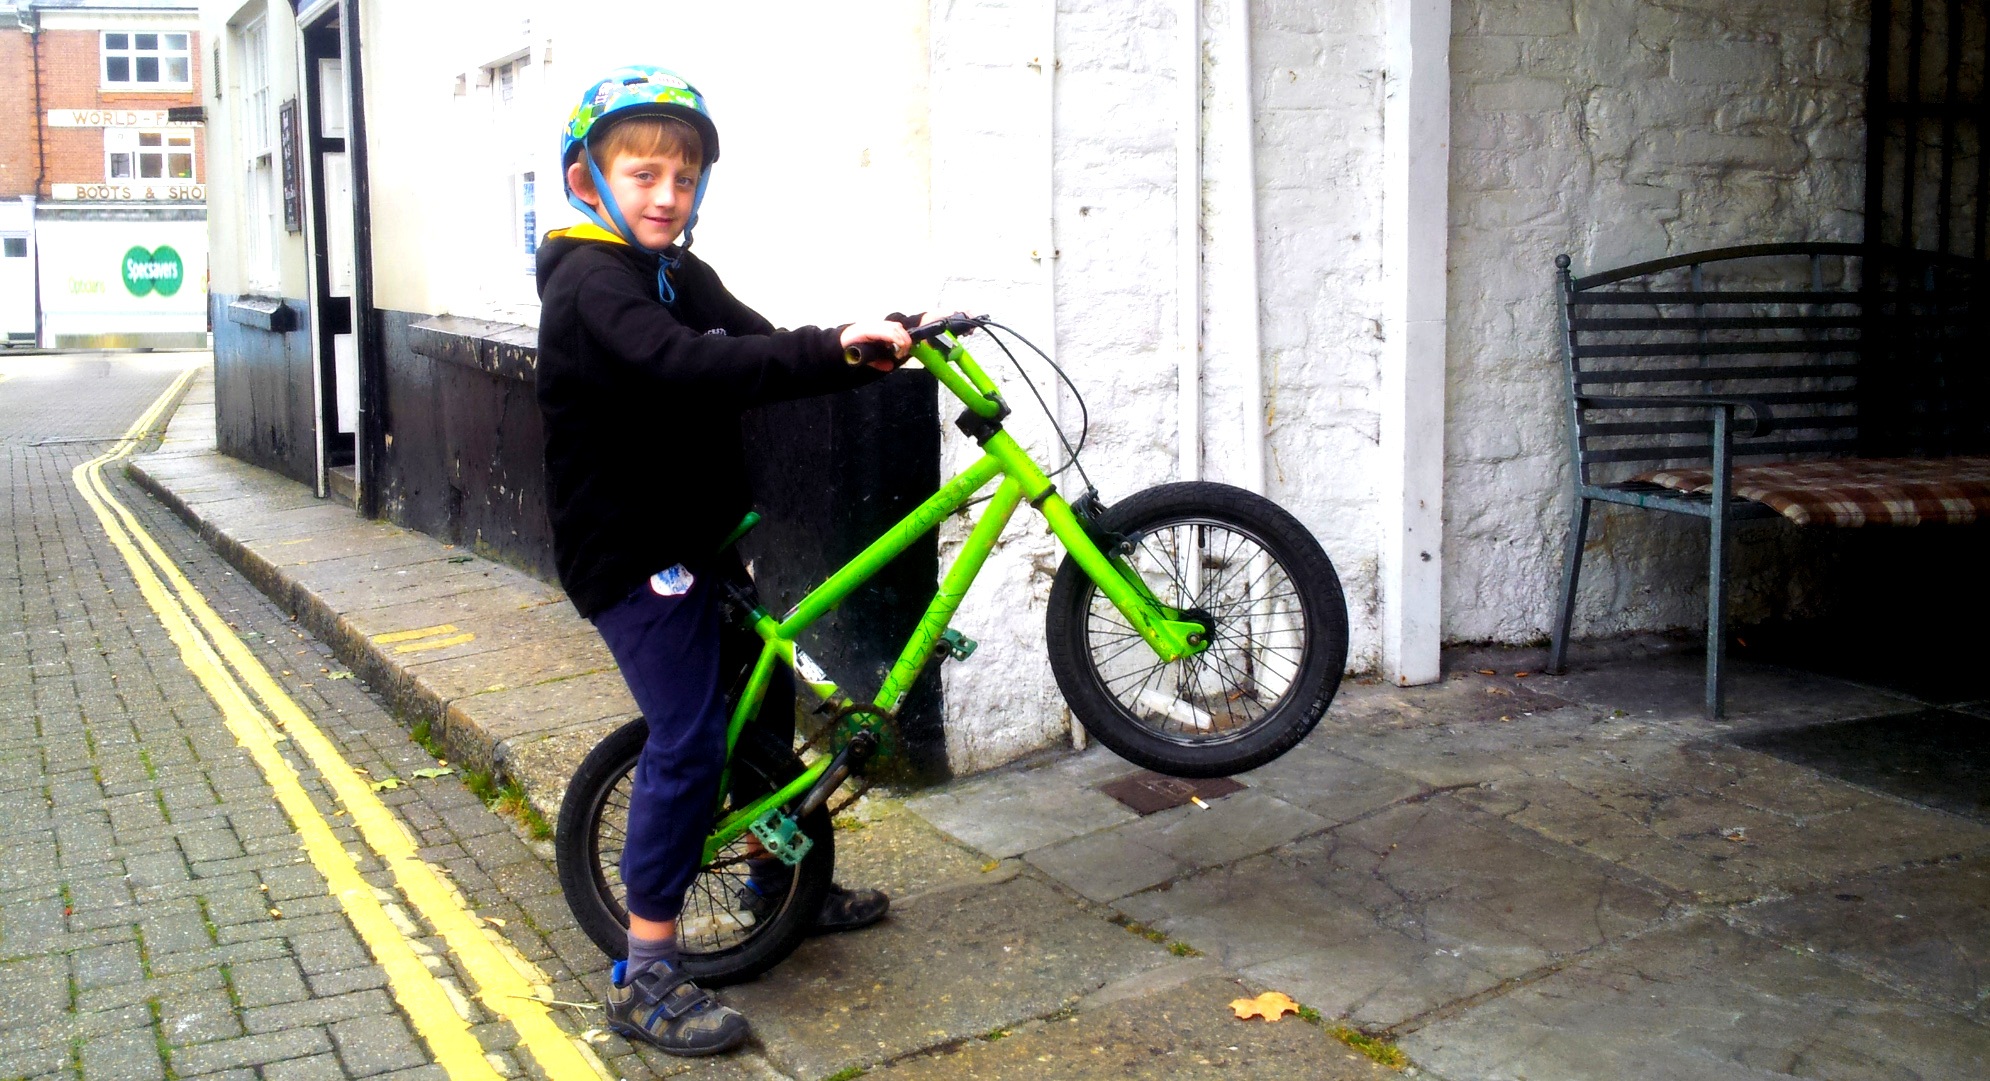
bicycle, vehicle, motorcycle, child, extreme sport, toy, mountain bike, freeride, stunt, motorcycling, stunt performer